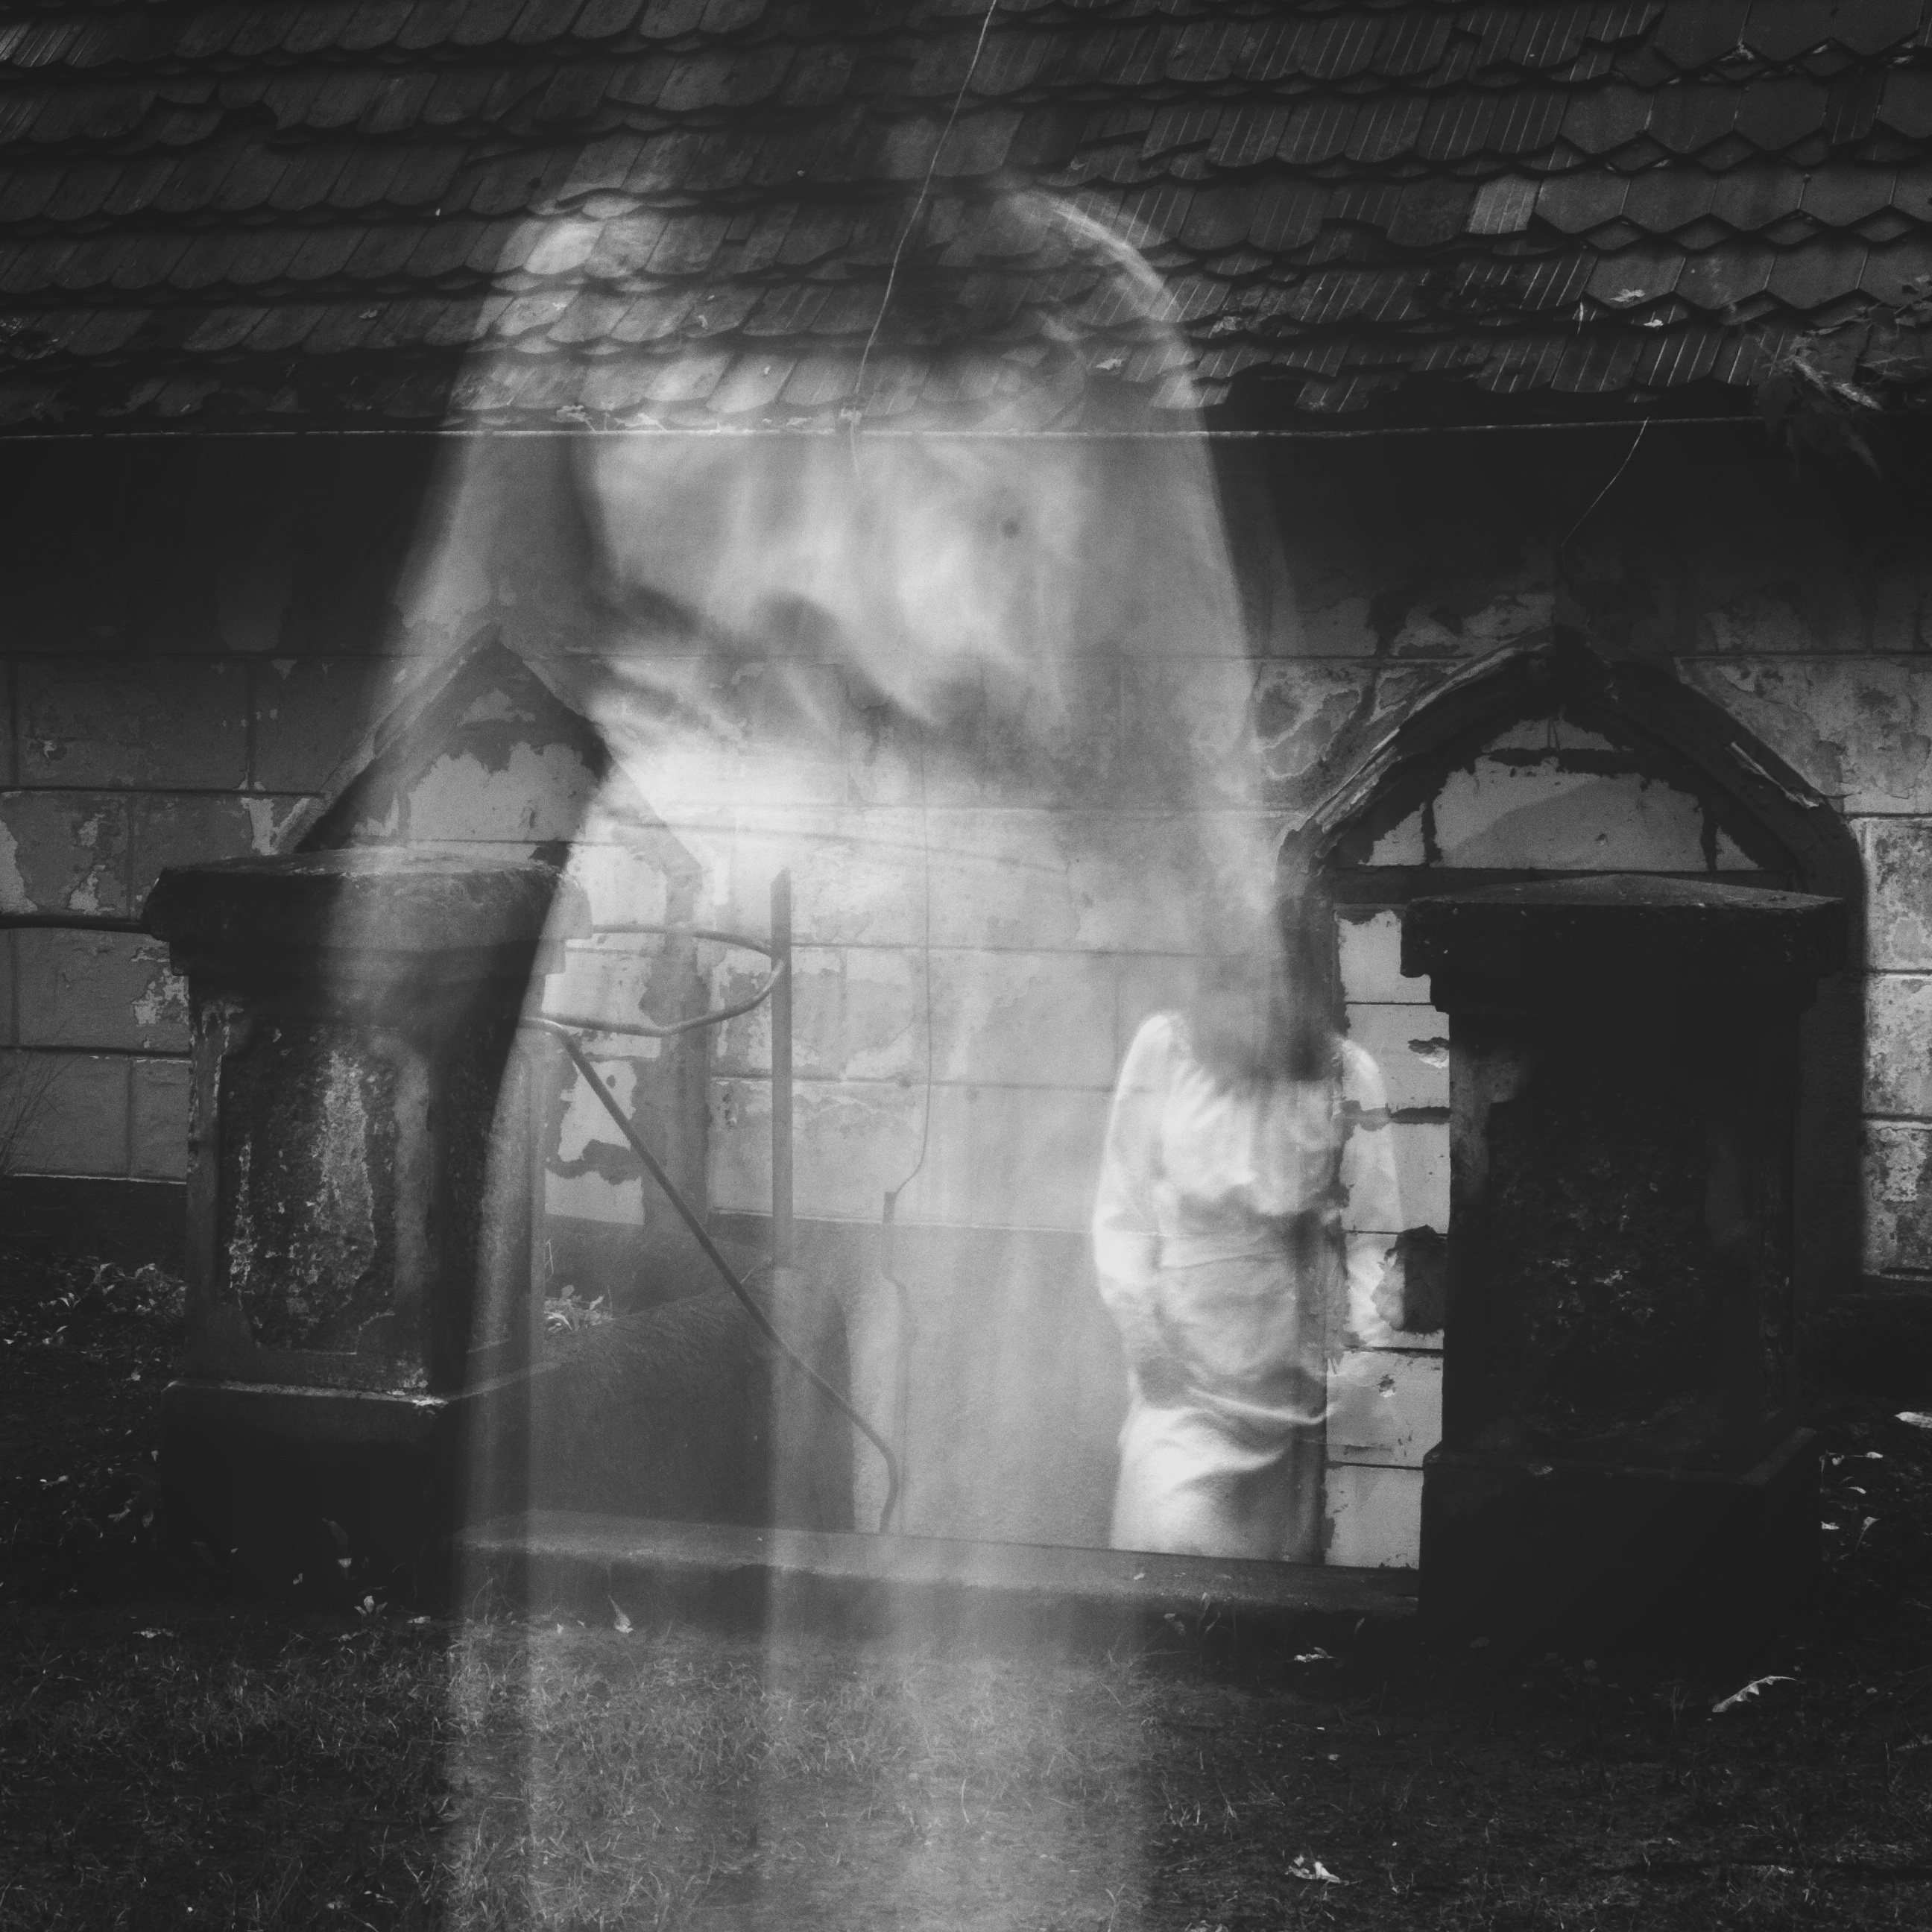
light, black and white, white, photography, darkness, church, cemetery, black, monochrome, photograph, creepy, image, spirit, spook, haunted, white lady, monochrome photography, film noir, hallucinations, the phenomenon of the supernatural